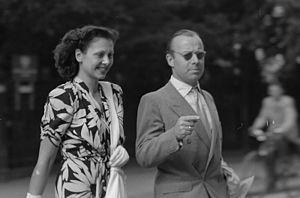
Hertha Feiler, née le 3 août 1916 à Vienne morte le 1ᵉʳ novembre 1970 à Munich, est une actrice autrichienne. Elle fut l'épouse de l'acteur allemand Heinz Rühmann dont elle eut un fils en 1942, Heinzpeter. Elle commence sa carrière cinématographique en 1936 et joue dans Lauter Lügen, où elle fait la connaissance de son futur mari. Elle interprète souvent de jolies femmes élégantes, mais joue moins vers les années 1960. Elle meurt d'un cancer et est enterrée au cimetière de Grünwald.